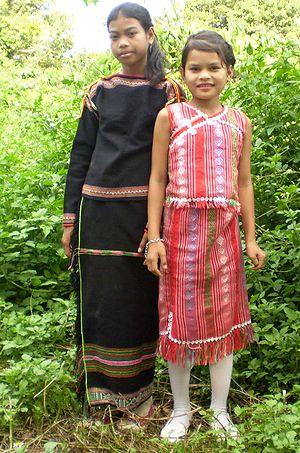
Les Rhade, en vietnamien Người Ê Đê, sont un des nombreux groupes habitant les hauts-plateaux du Laos et du Viêt Nam, juste au sud du 17ᵉ parallèle. En 1999, leur population était estimée à 270 348 personnes.